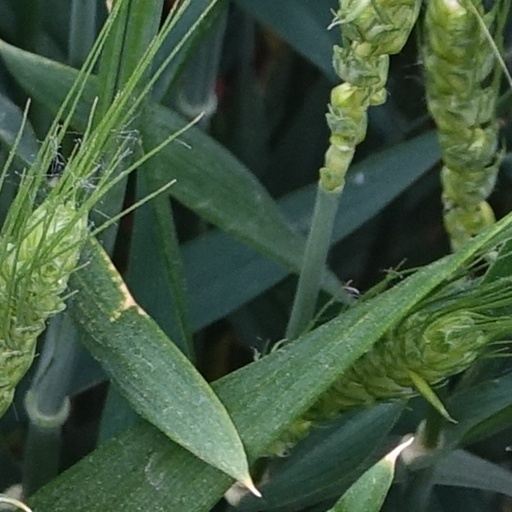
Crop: wheat